Kagyu

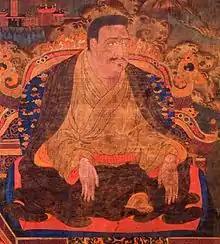
Lotsawa Marpa Chokyi Lodro

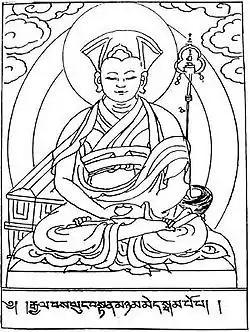
Gampopa

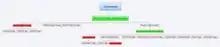
Kagyu lineage tree, the boxes in red designate surviving independent traditions.

Marpa established his "seat" at Drowolung in Lhodrak in southern Tibet just north of Bhutan. Marpa married the Lady Dagmema, and took eight other concubines as mudras. Collectively they embodied the main consort and eight wisdom dakini in the mandala of his Yidam, Hevajra. Marpa wanted to entrust the transmission lineage to his oldest son, Darma Dode, following the usual Tibetan practice of the time to transmit of lineages of esoteric teachings via hereditary lineage (father-son or uncle-nephew), but his son died at an early age and consequently he passed his main lineage on through Milarepa. Darma Dode's incarnation as Indian master Tiphupa became important for the future development of Kagyu in Tibet.